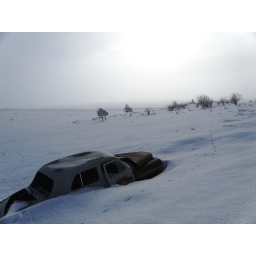
Abandoned car near a burned-out house